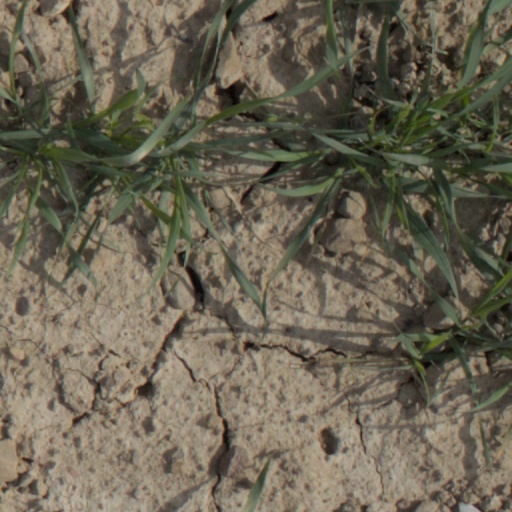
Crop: wheat